SNVI

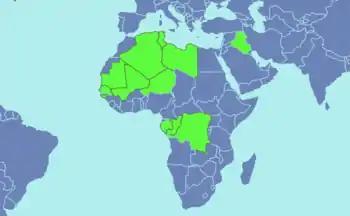
SNVI Exportation

SNVI exports its products to several countries, including Democratic Republic of the Congo, Iraq, Gabon, Guinea-Bissau, Libya, Mali, Mauritania, Niger, Republic of the Congo, Senegal and Tunisia.